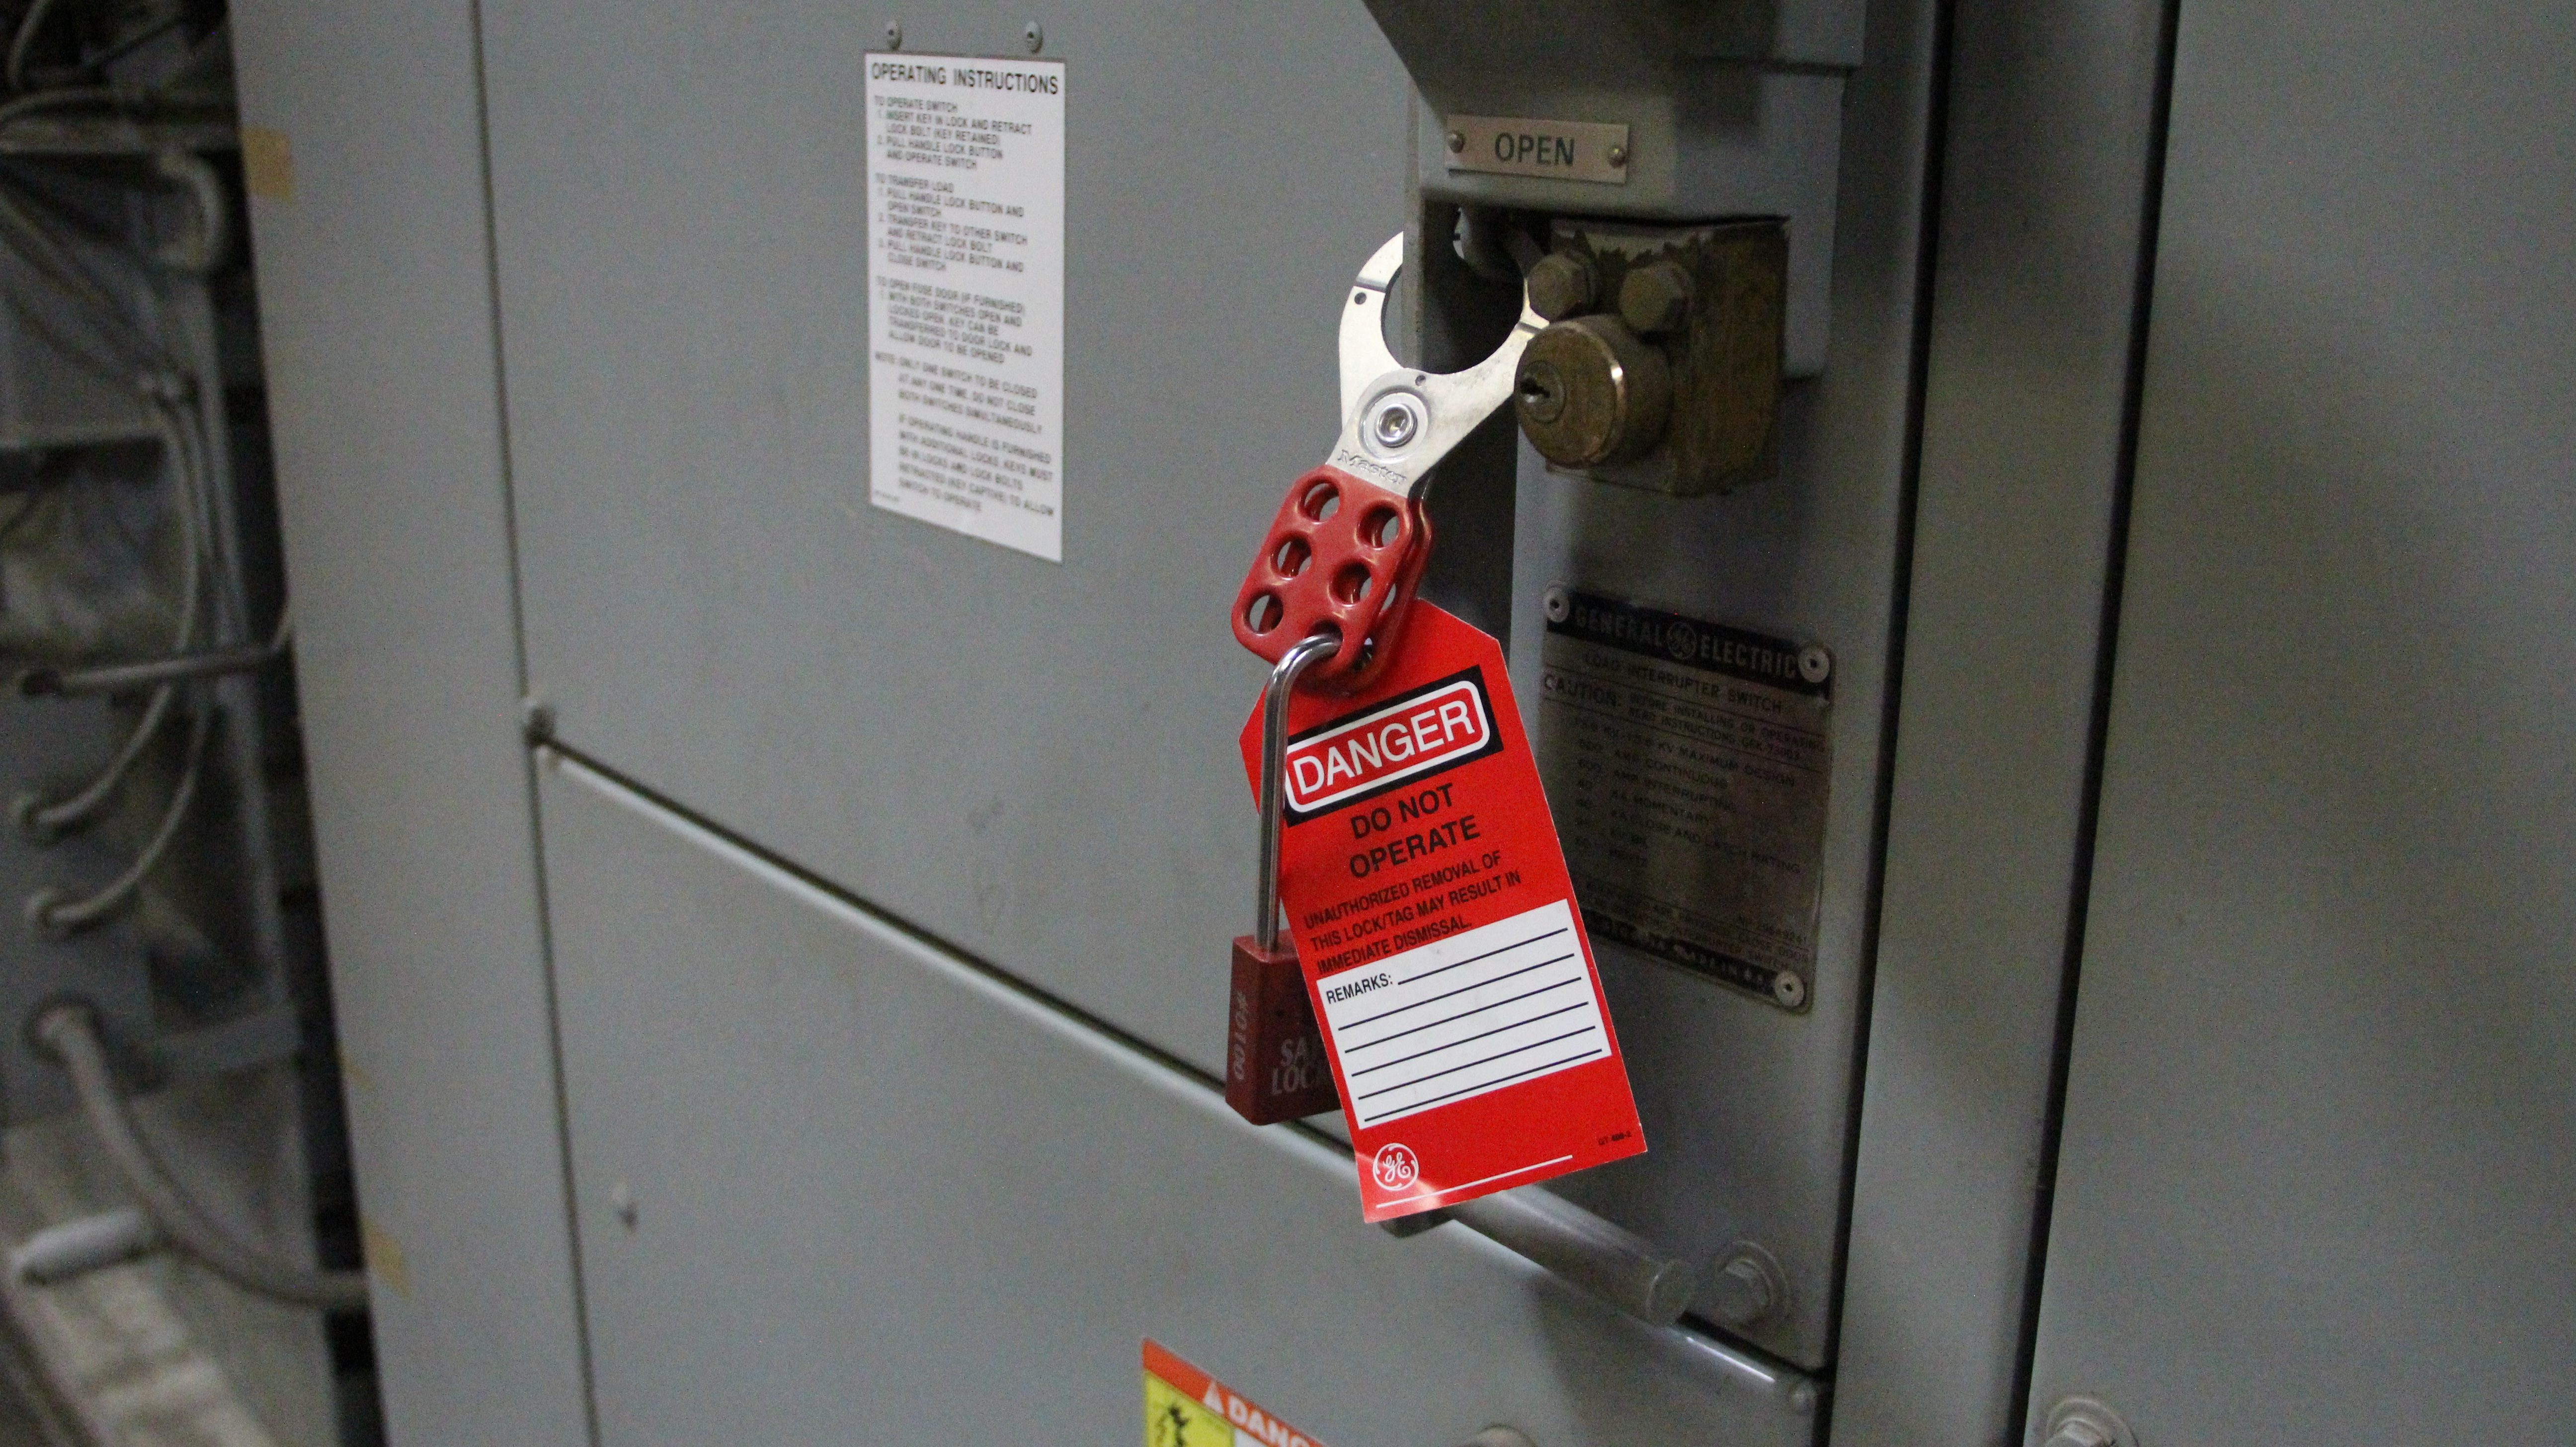
electrical, machine, switch, design, control, electrical wiring